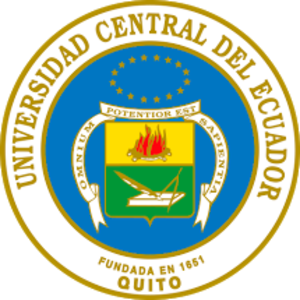
L'université centrale de l'Équateur est une université publique située dans la ville de Quito.